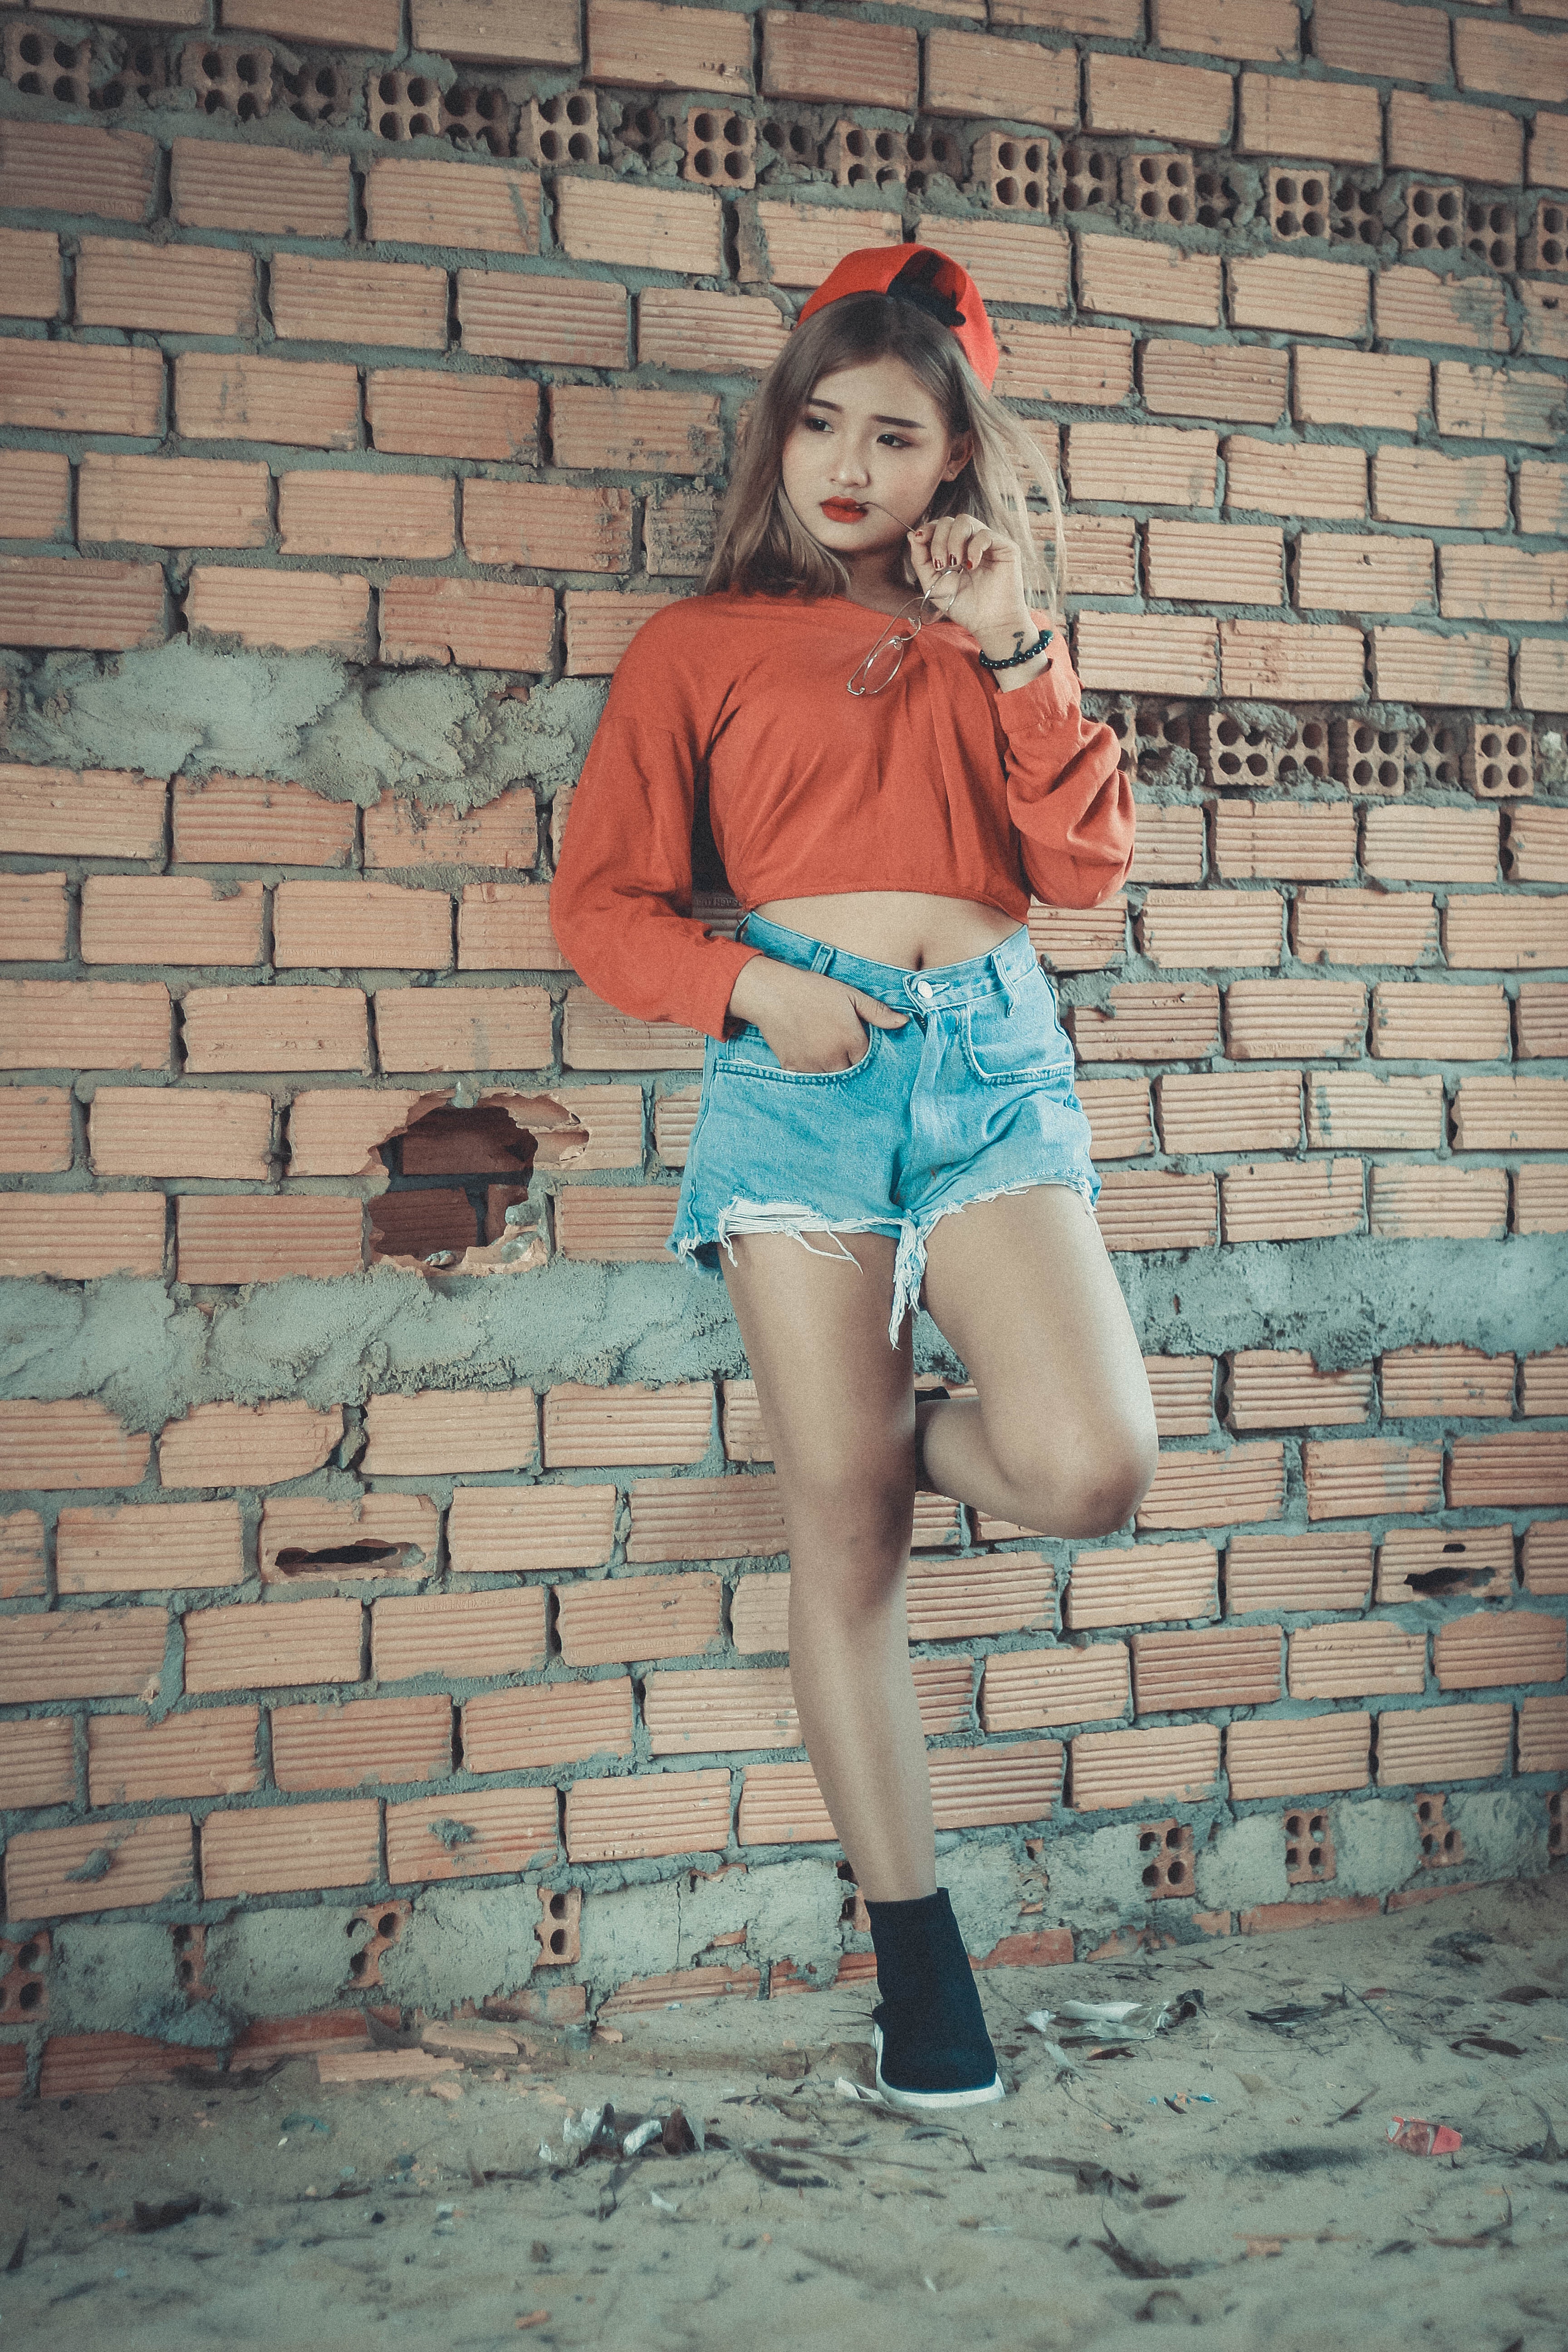
clothing, shoulder, blue, green, red, shorts, turquoise, wall, beauty, pink, fashion, leg, brick, street fashion, joint, snapshot, waist, footwear, t shirt, denim, human leg, textile, photo shoot, thigh, photography, cool, top, model, shoe, electric blue, knee, jacket, vintage clothing, long hair, fashion accessory, crop top, shirt, style, trunk, jeans, fashion design, sleeve